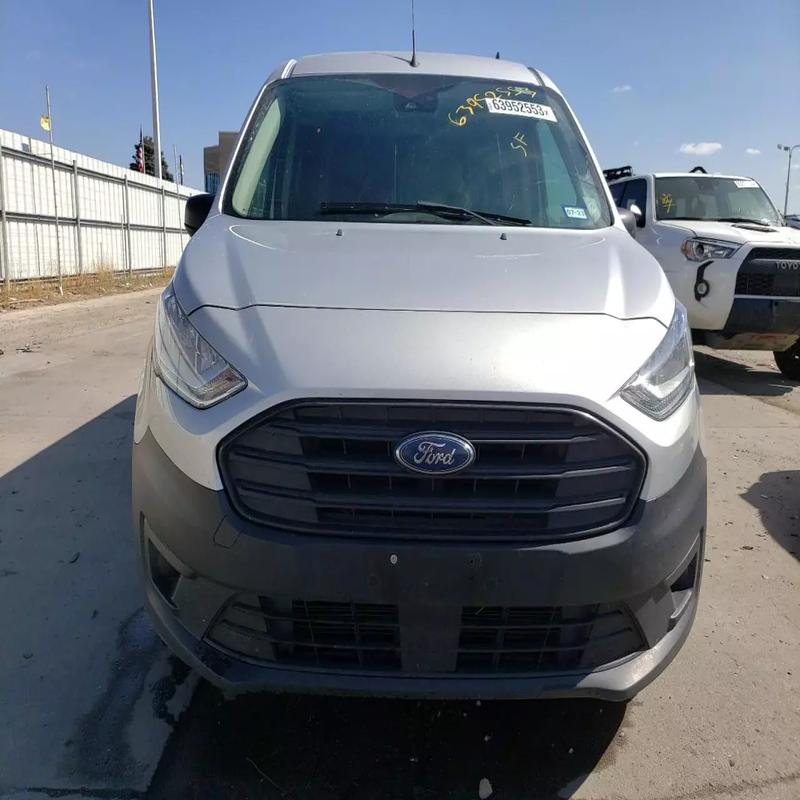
Aucun dommage détecté.
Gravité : aucun